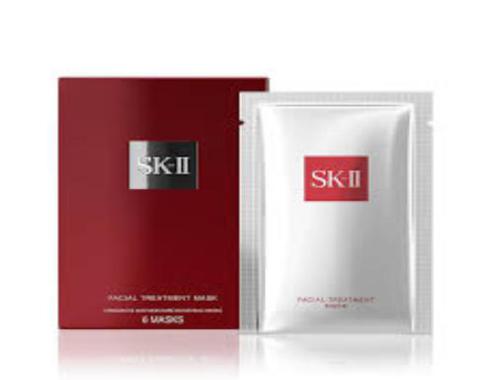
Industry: Necessities